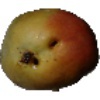
Label: Papaya 1